Strict Machine

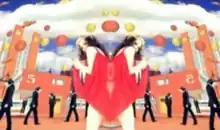
Alison Goldfrapp in a kaleidoscopic setting containing Archigram-style buildings.

The song's music video, a mixture of graphic and live action segments, builds upon the art direction featured on the band's album and single covers. Throughout the video, Alison Goldfrapp is surrounded by black and white animated backgrounds, Siberian Husky-headed dancers, and colourful butterflies. The video uses kaleidoscopic layouts and dense graphic designs.